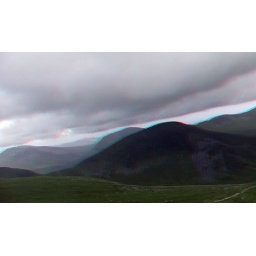
Descending Mount Snowdon in anaglyph 3D stereo red cyan glasses to view